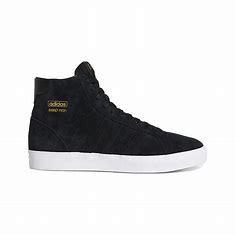
Brand: Adidas
Model: Basket Profi